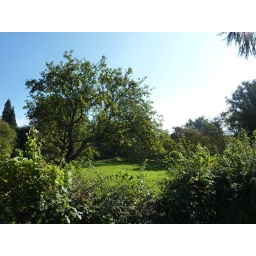
A walk around the trout lake with my son Adam and dog Dolly .